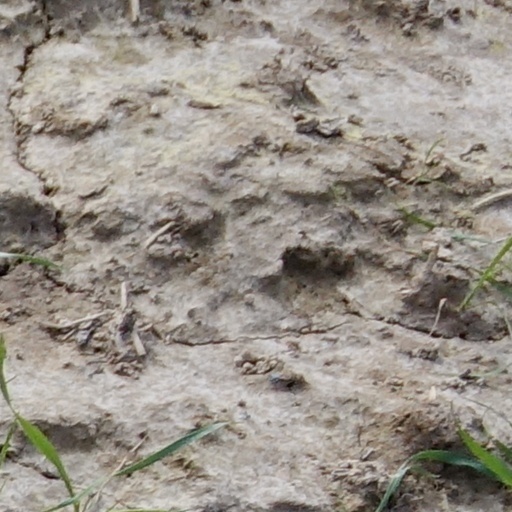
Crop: wheat